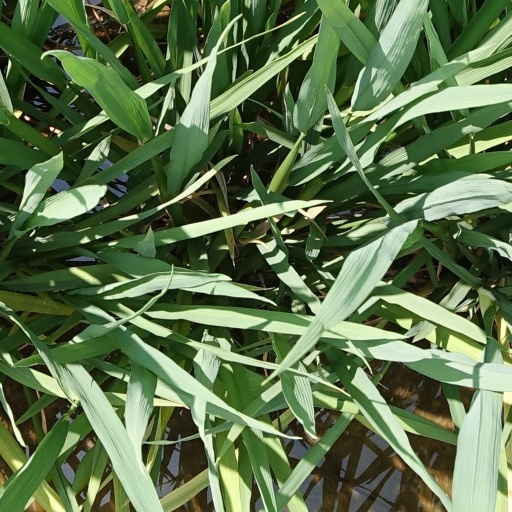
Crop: rice